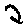
Label: 2